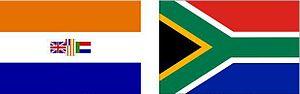
L'Histoire de l'Afrique du Sud depuis 1994 est celle d'une démocratie multiraciale après 354 années de domination blanche.